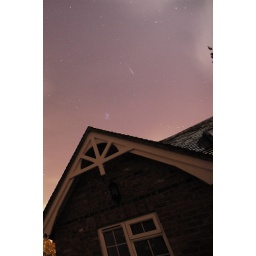
An early Gemenid meteor streaking through the night sky above my house